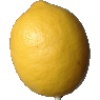
Label: lemon